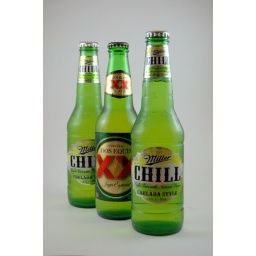
Only 3 bottles i had in my fridge, and i had just finished making my light box and needed to try it out.